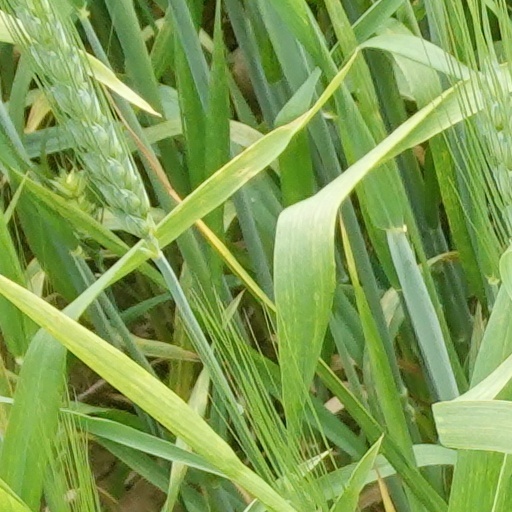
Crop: wheat